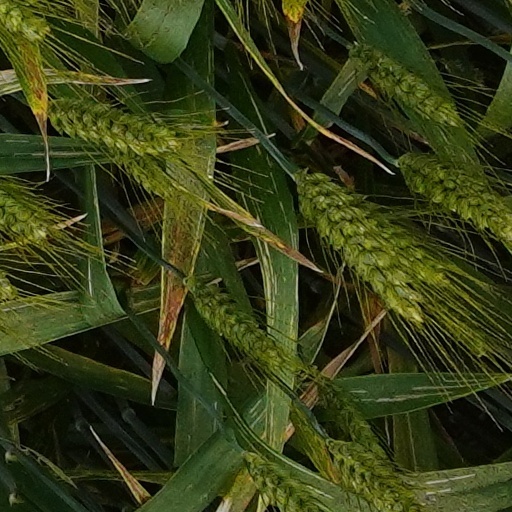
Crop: wheat